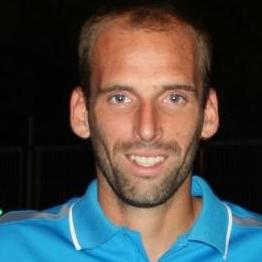
Age: 26